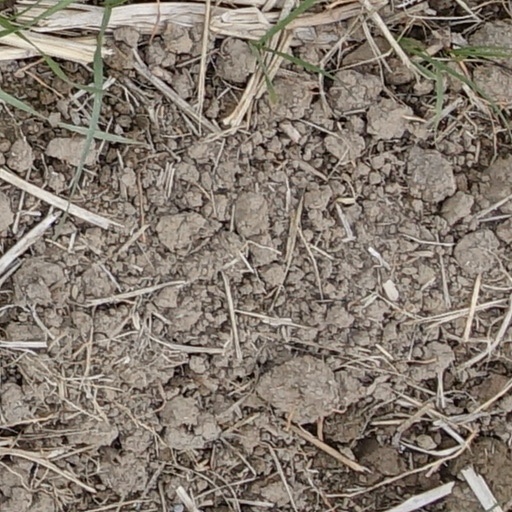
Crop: wheat